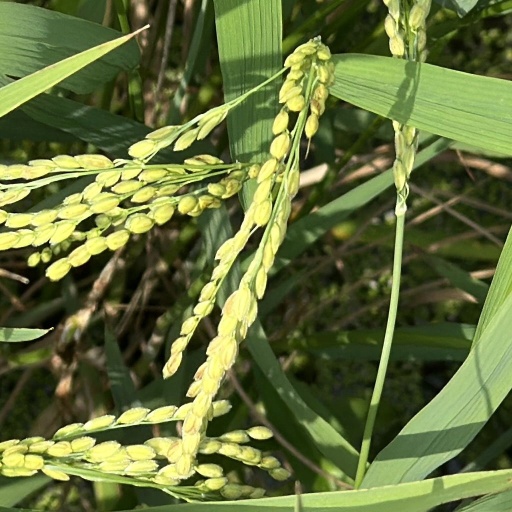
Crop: rice